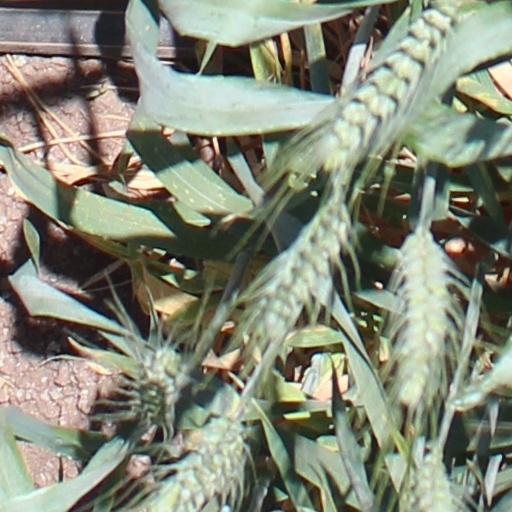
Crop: wheat